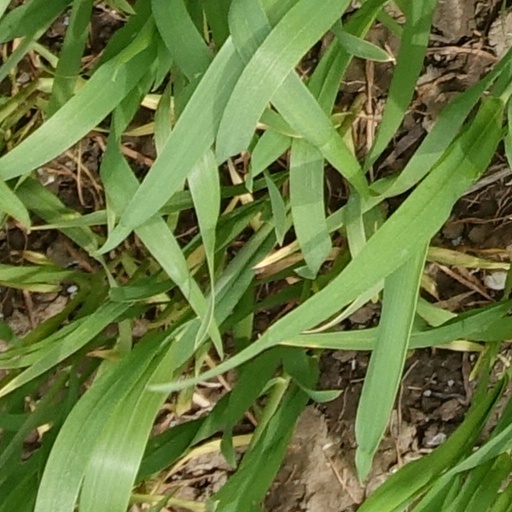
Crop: wheat